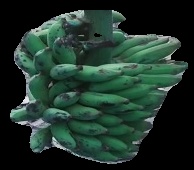
Variety: elakki-bale
Grade: grade3